Shahu of Kolhapur

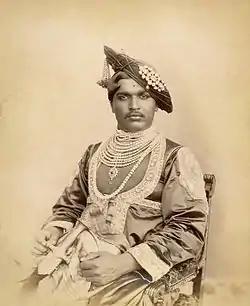
Maharaja of Kolhapur in 1894

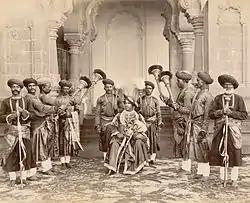
H.H. Shahu Maharaj seated with palace servants

He was born as Yeshwantrao in the Ghatge Maratha family, of Kagal jagir in the Kolhapur district as Yeshwantrao Ghatge to Jaisingrao and Radhabai on 26 June 1874. Jaisingrao Ghatge was the chief, while his mother Radhabai hailed from the royal Ghorpade family of Mudhol. Young Yeshwantrao lost his mother when he was only three. His education was supervised by his father till he was 10 years old. In that year, he was adopted by Queen Anandibai, widow of King Shivaji VI, of the princely state of Kolhapur. He completed his formal education at the Rajkumar College, Rajkot and took lessons of administrative affairs from Sir Stuart Fraser, a representative of the Indian Civil Services. He ascended the throne in 1894 after coming of age, prior to which a regency council appointed by the British Government took care of the state affairs. During his accession Yeshwantrao was renamed as Shahuji Maharaj. Shahu was over six feet five inches in height and displayed a regal and majestic appearance. Wrestling was one of his favourite sports and he patronised the sport throughout his rule. Wrestlers from all over the country would come to his state to participate in wrestling competitions.